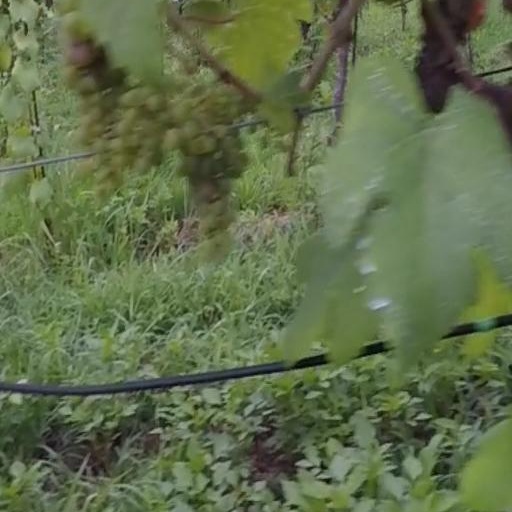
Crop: grape